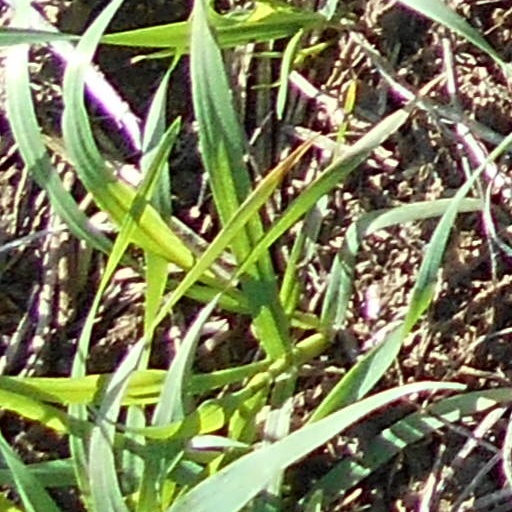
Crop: wheat